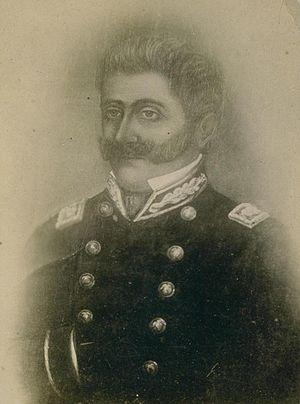
La république de Californie, aussi appelée la république du Drapeau à l'ours, fut le résultat d'une rébellion menée par des Américains le 14 juin 1846 dans la ville de Sonoma contre les autorités de la province semi-autonome de Haute-Californie.
Kit Carson est un général et un pionnier de la Conquête de l'Ouest américain. Orphelin de père à 7 ans, il travaille à la ferme familiale puis dans une sellerie, avant qu'attiré par les récits des trappeurs, il parte à 16 ans découvrir le continent. La connaissance qu'il acquiert de l'Ouest sauvage l'amène à servir de guide à l'explorateur John Charles Frémont.
José Castro était substitut du gouverneur de Haute-Californie de 1835 à 1836, commandant en chef de l'armée mexicaine dans cette province lors de la Bear Flag Revolt de 1846 puis de la guerre américano-mexicaine de 1846 à 1848.